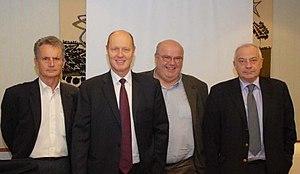
réunion UDN
L'Union de la droite nationale, appelée un temps Comité de liaison de la résistance nationale, était une confédération politique française, fondée notamment sous l'impulsion de Carl Lang. Elle regroupait plusieurs formations d'extrême droite. Elle était soutenue activement par la revue Synthèse nationale dont le directeur, Roland Hélie, est le secrétaire national.